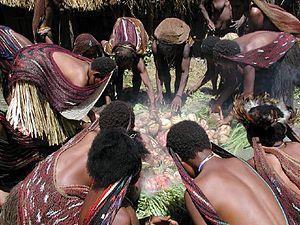
L’Indonésie, en forme longue la république d'Indonésie est un pays transcontinental principalement situé en Asie du Sud-Est. Avec, comptabilisées à ce jour, 13 466 îles, dont 922 habitées, il s'agit du plus grand archipel au monde. Avec une population estimée à 265 millions de personnes, c'est le quatrième pays le plus peuplé au monde et le premier pays à majorité musulmane pour le nombre de croyants. L'Indonésie est une république dont la capitale est Jakarta, et qui doit être transférée dans une nouvelle ville sur l'île de Bornéo à partir de 2024.